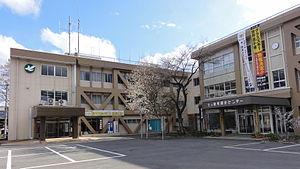
Shichikashuku est un bourg du district de Katta, dans la préfecture de Miyagi, au Japon.